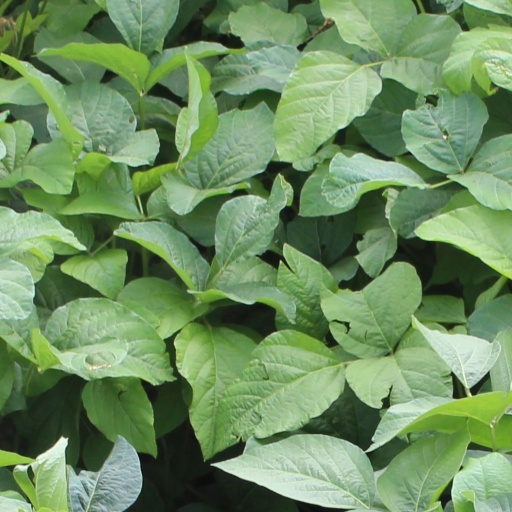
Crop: soybean